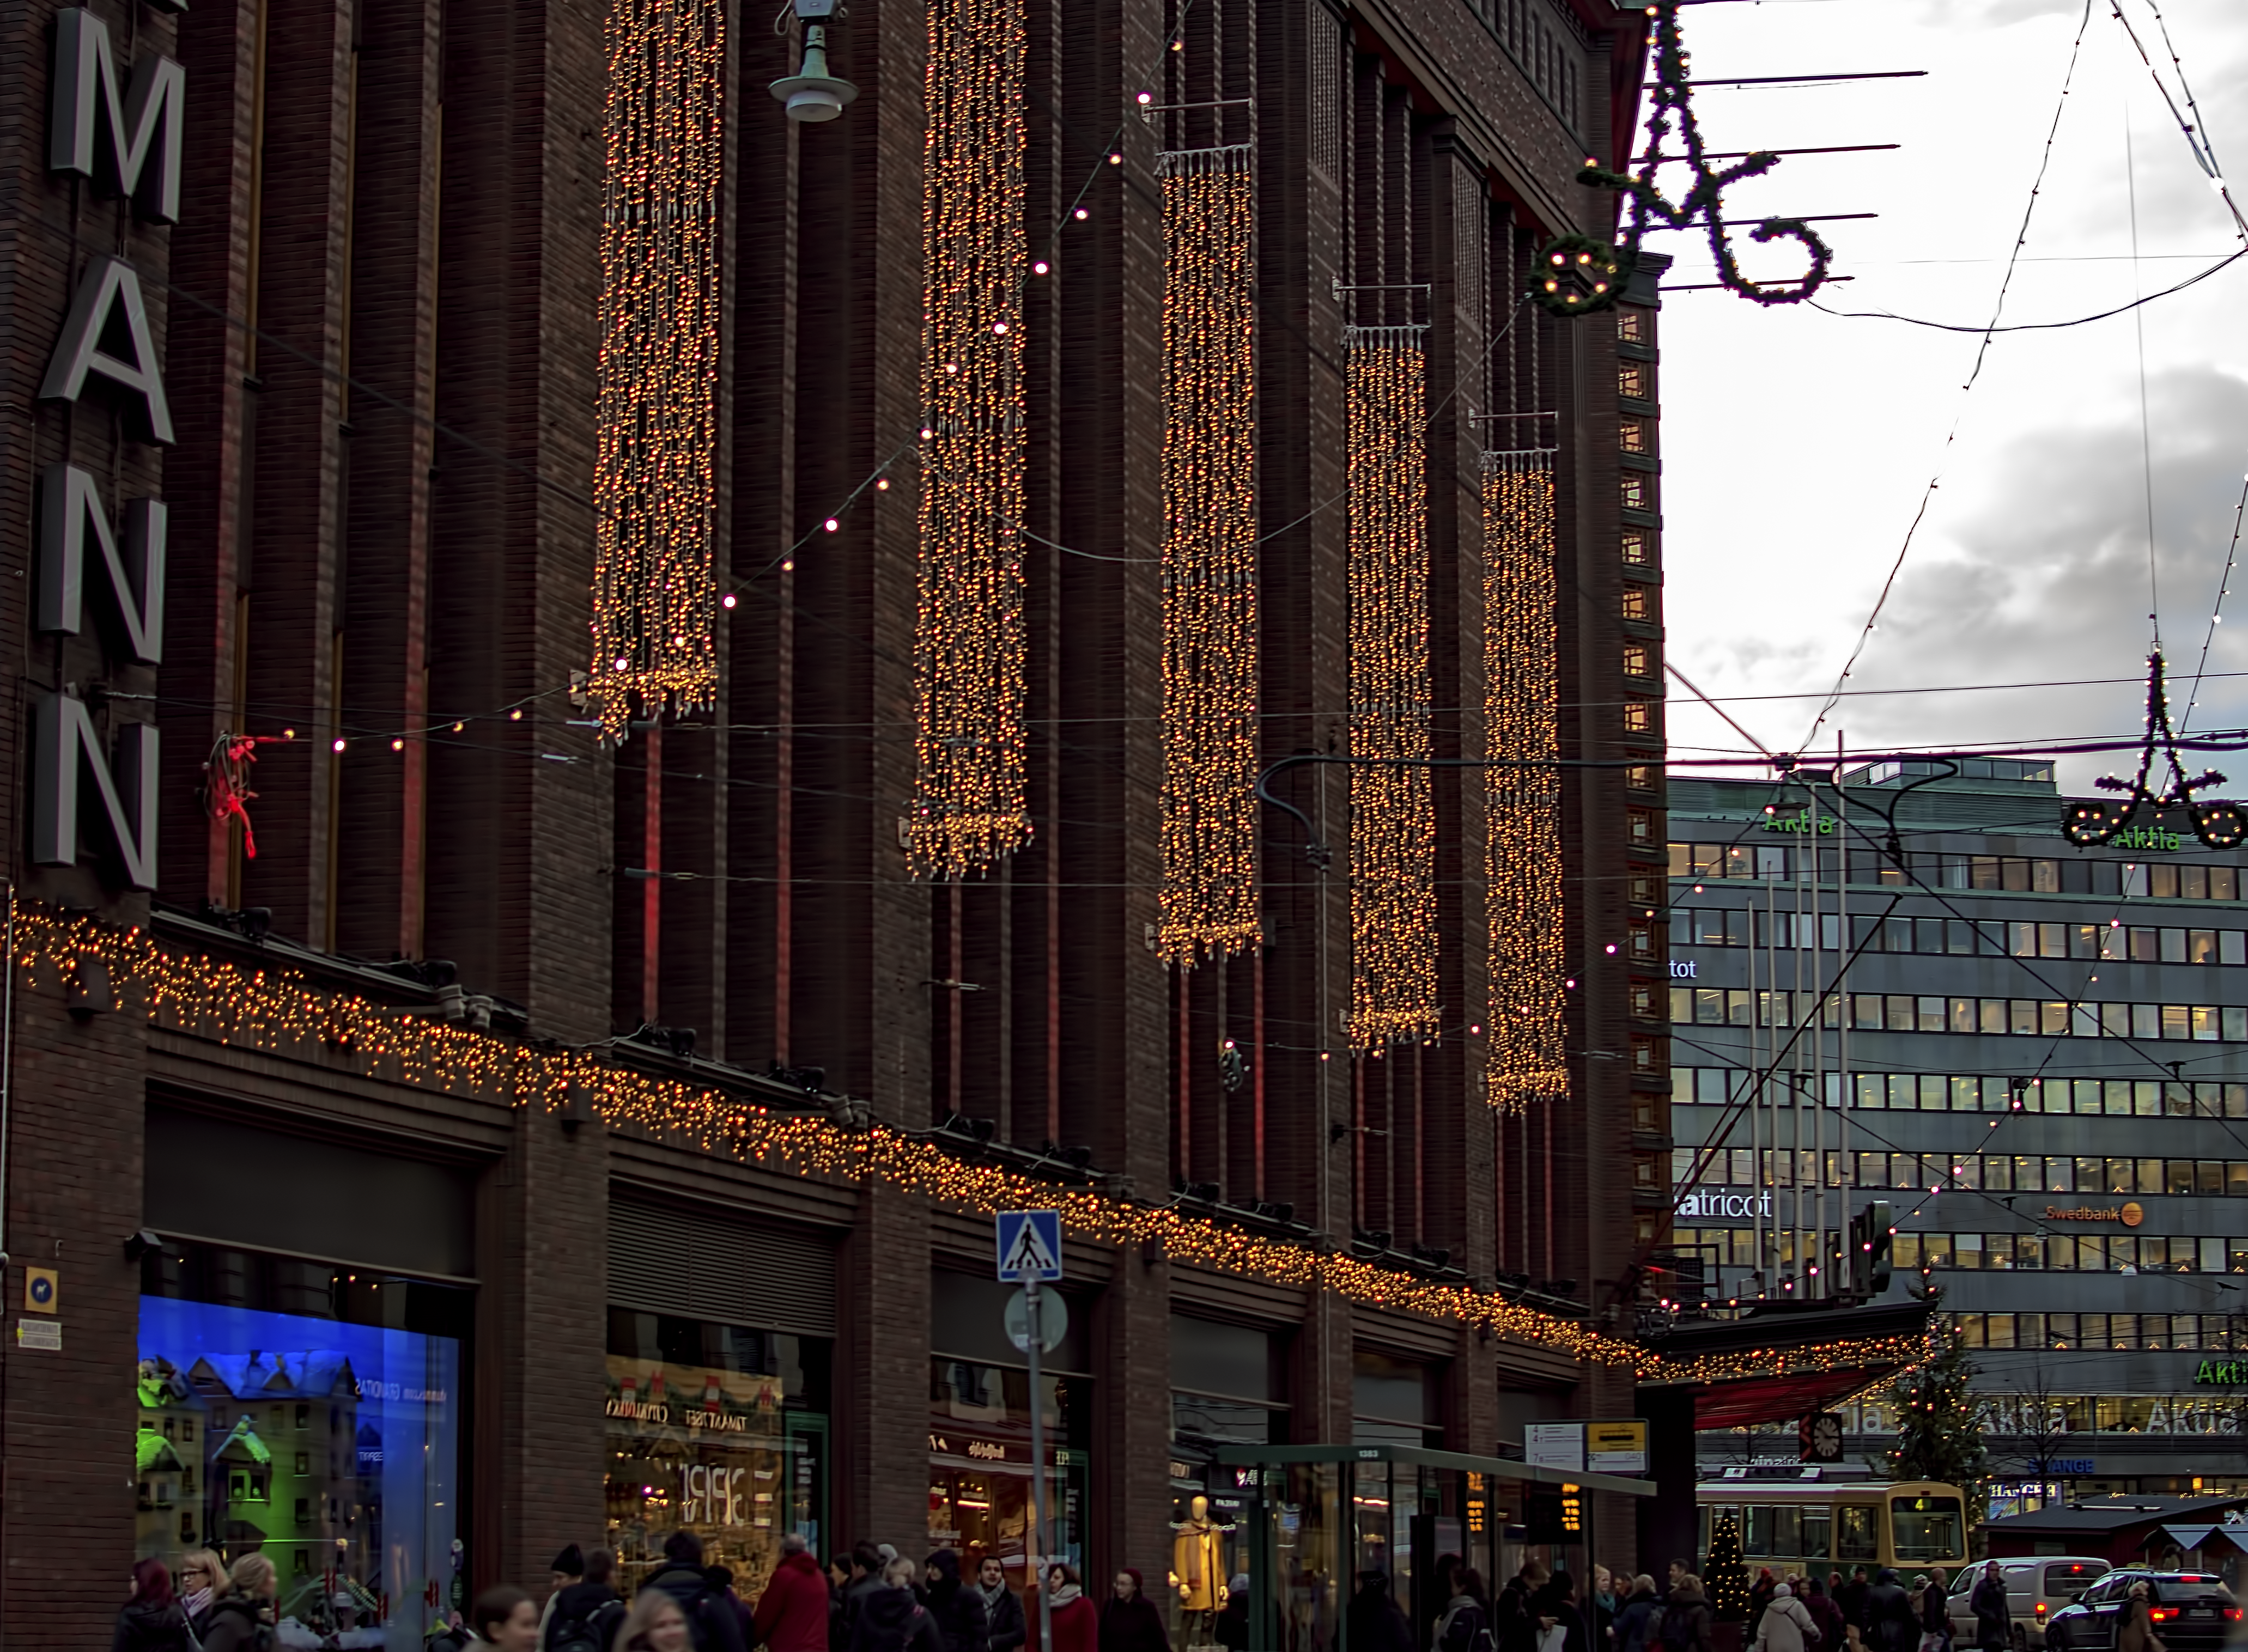
road, street, night, city, skyscraper, crowd, cityscape, downtown, evening, store, landmark, facade, christmas, season, festive, lights, finland, helsinki, department, decorations, metropolis, stockmann, urban area, human settlement, metropolitan area